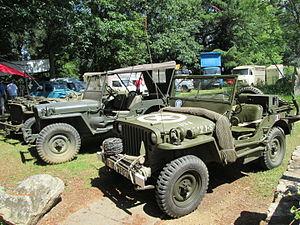
Hotchkiss M201.
Un filet de camouflage est un filet qui sert au camouflage des biens et personnes qu'il recouvre.